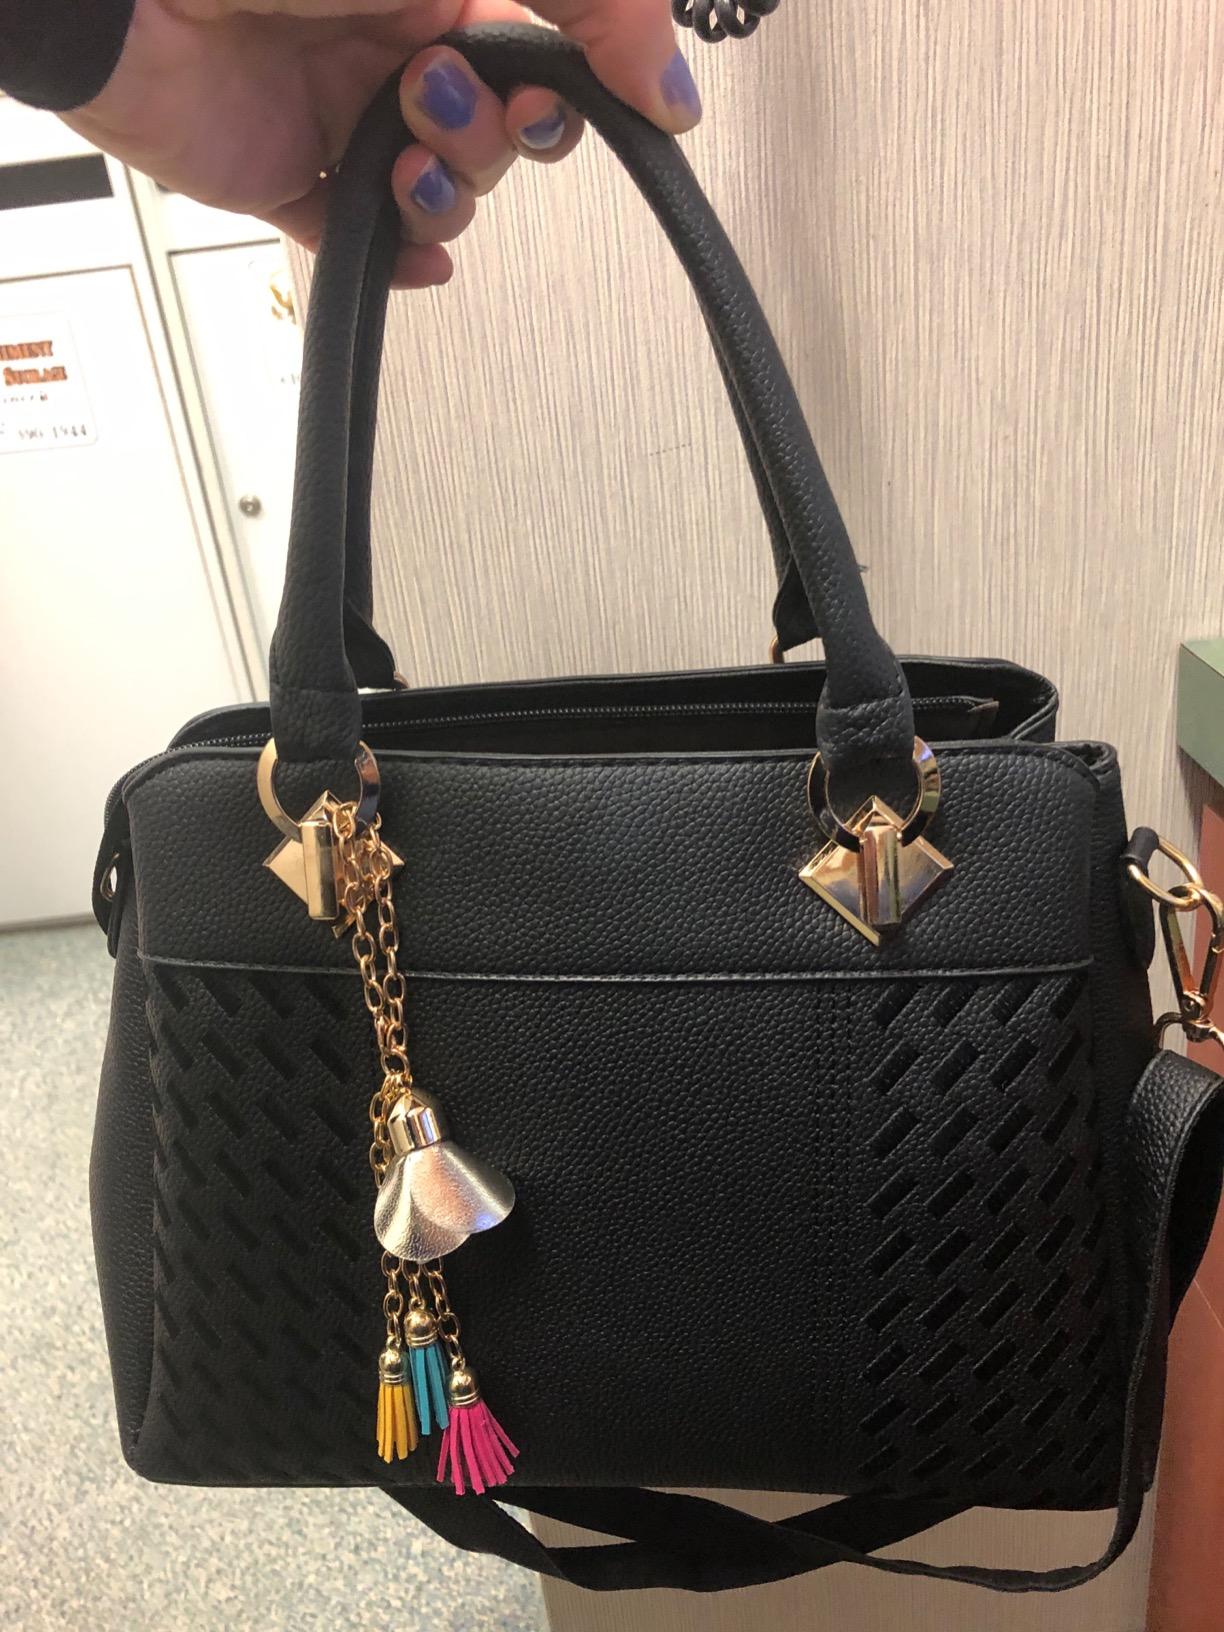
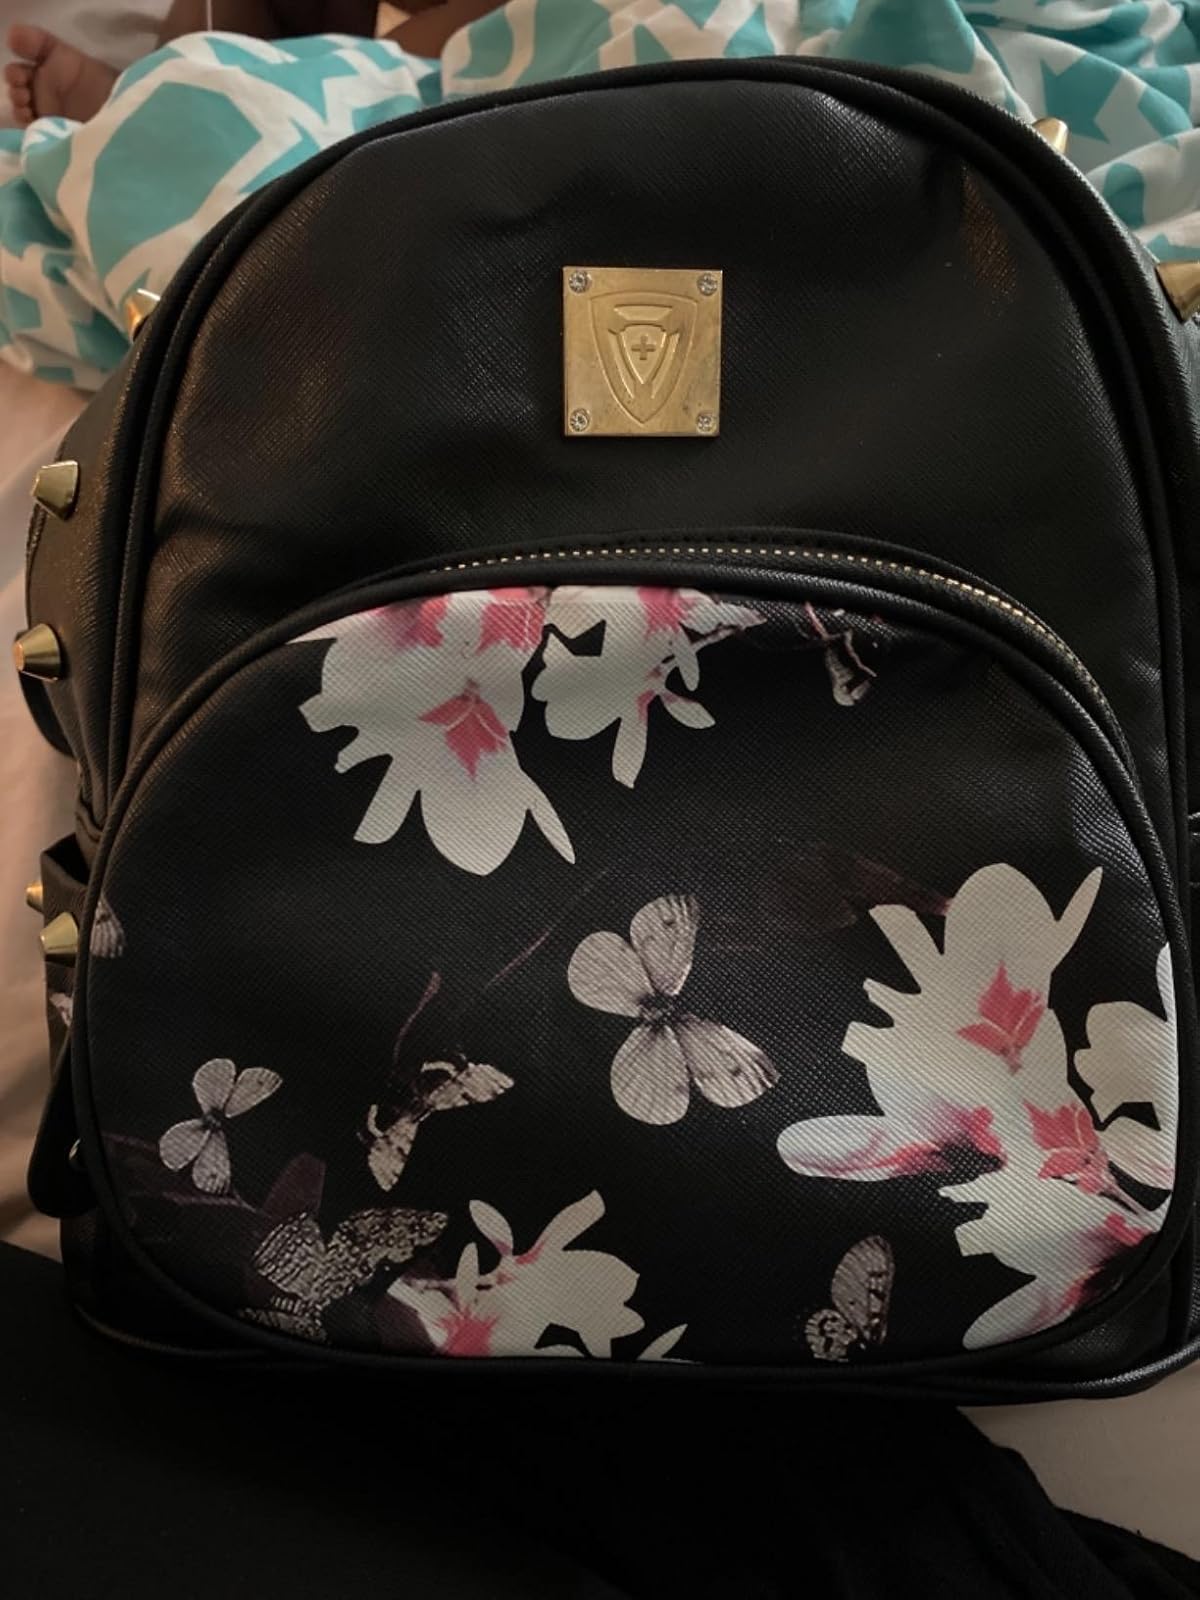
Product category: accessories_handbag
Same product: no